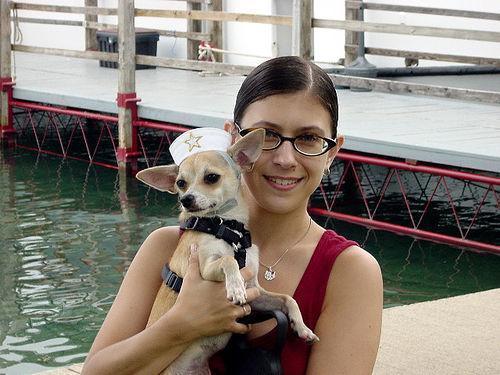
Chihuahua